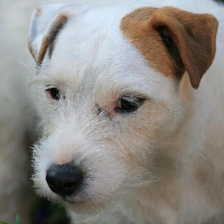
Label: animals